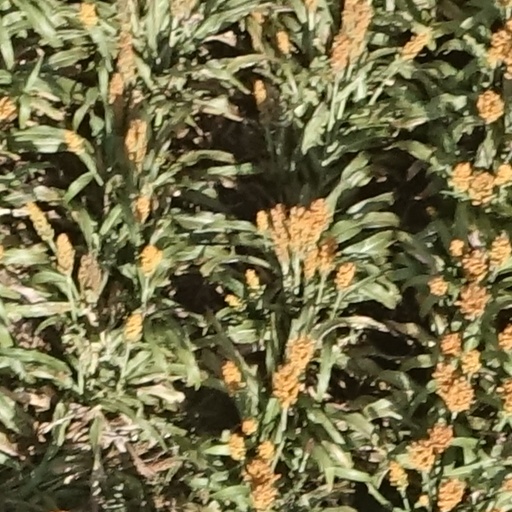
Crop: sorghum